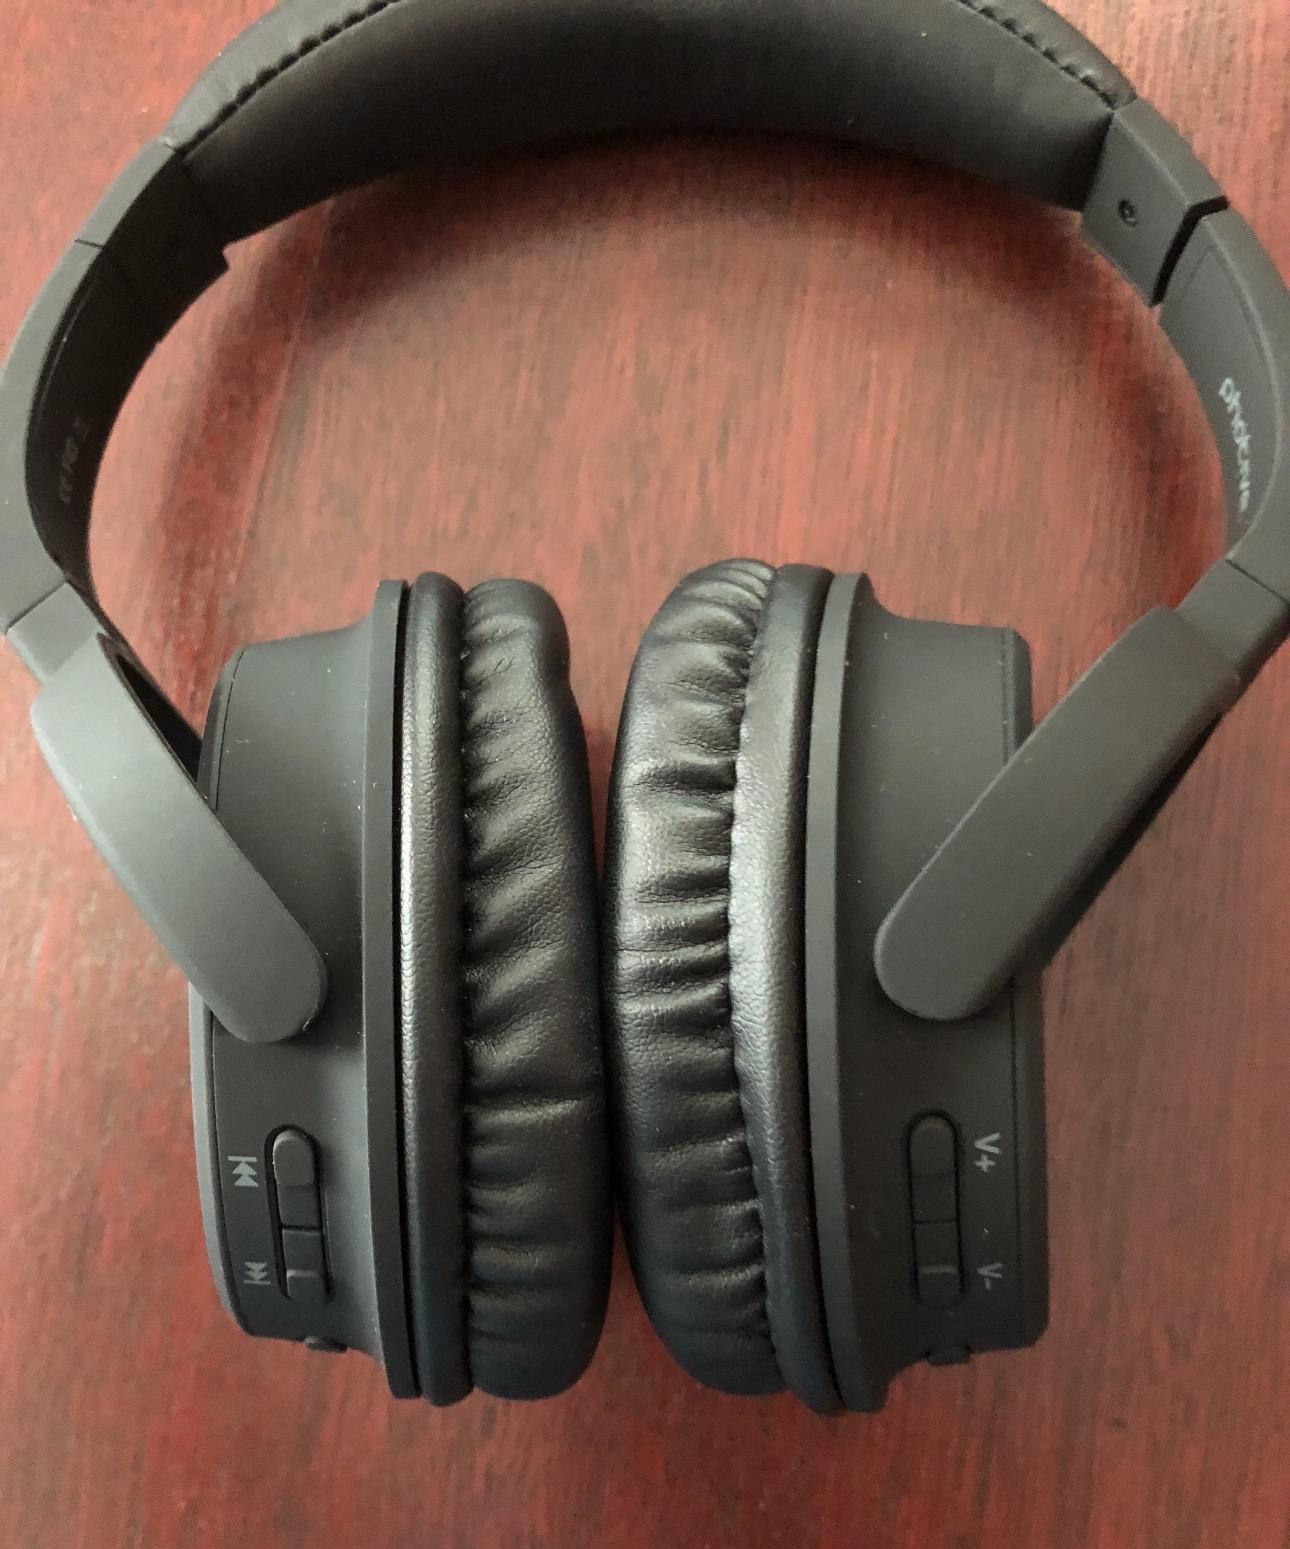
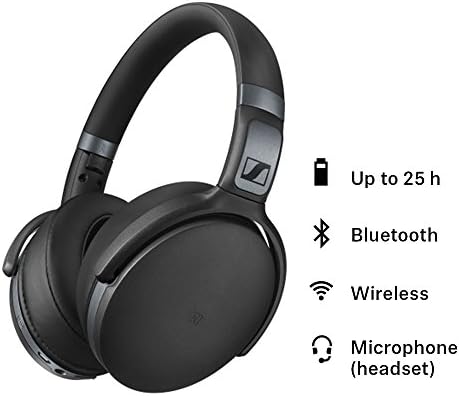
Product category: headphones
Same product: no